Human rights abuses in Chile under Augusto Pinochet

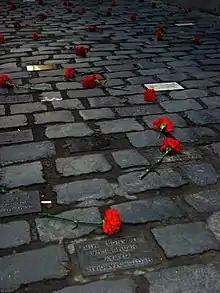
Commemoration and homage to the victims and survivors of the Pinochet regime. The enclosure that can be seen in the image corresponds to Londres 38, the clandestine detention and torture center of DINA, the regime's secret police.

Human rights abuses in Chile under Augusto Pinochet were the crimes against humanity, persecution of opponents, political repression, and state terrorism committed by the Chilean Armed Forces, members of Carabineros de Chile and civil repressive agents members of a secret police, during the military dictatorship of Chile under General Augusto Pinochet from 1973 to 1990.